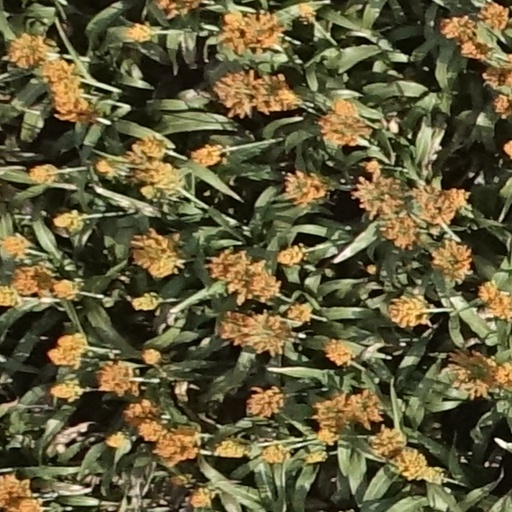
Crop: sorghum